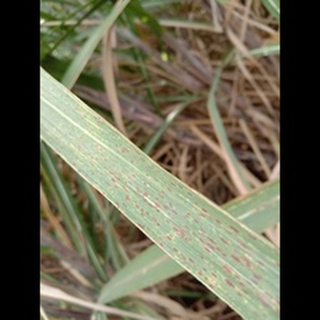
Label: sugarcane_rust